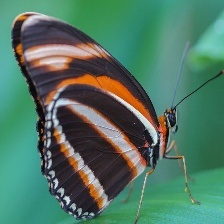
Species: BANDED ORANGE HELICONIAN